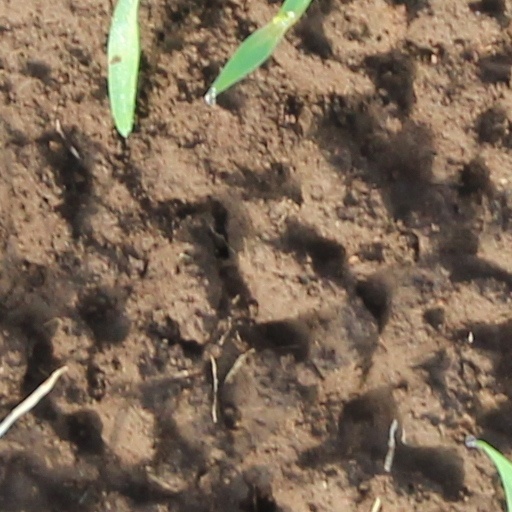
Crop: wheat